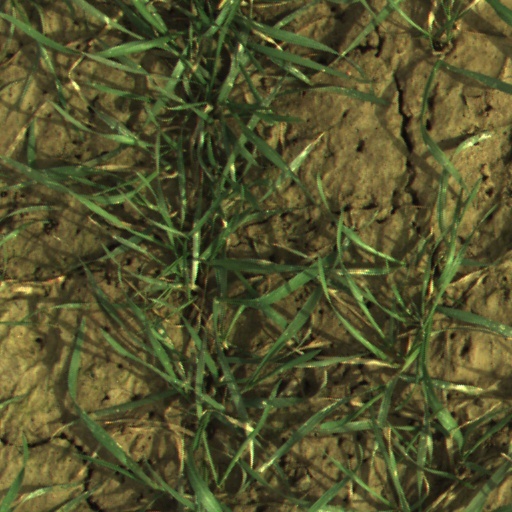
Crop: wheat